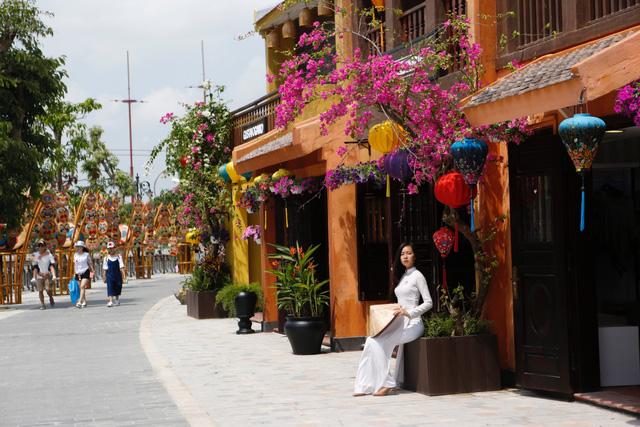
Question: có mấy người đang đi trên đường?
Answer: có ba người đang đi trên đường